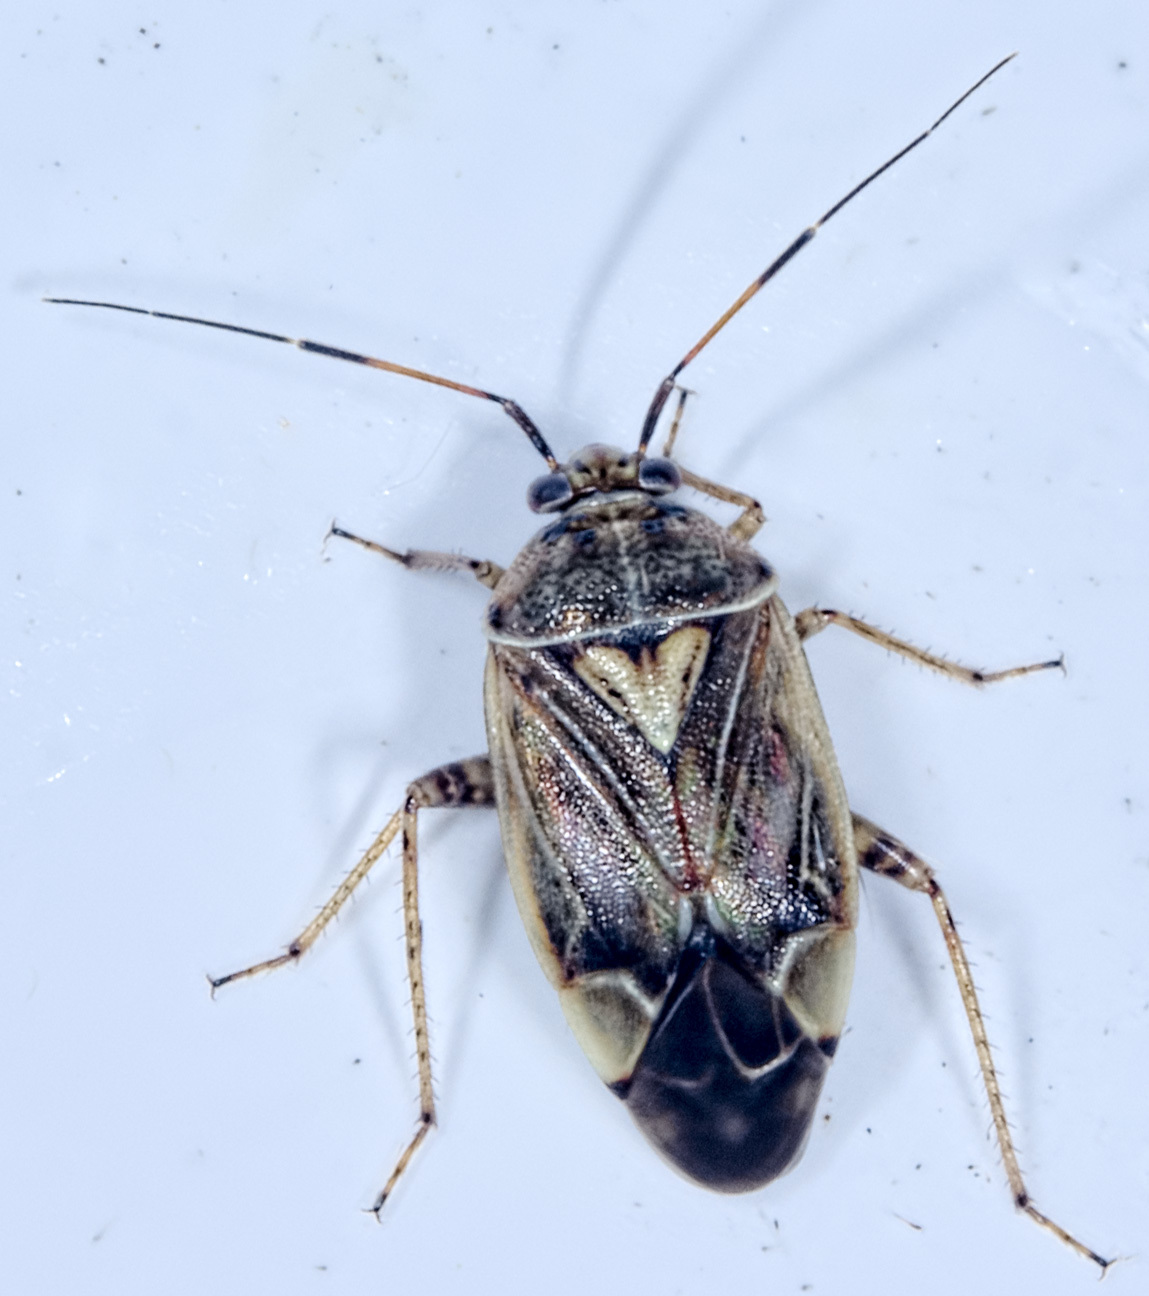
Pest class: lygus_bug